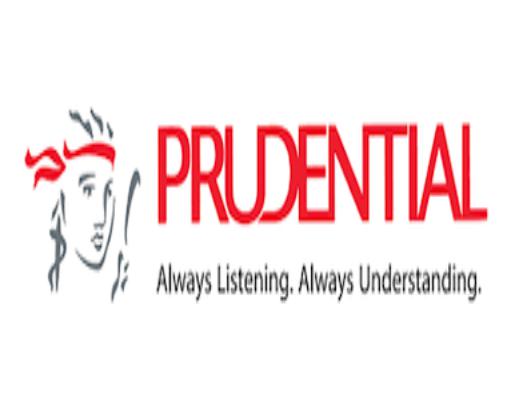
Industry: Others